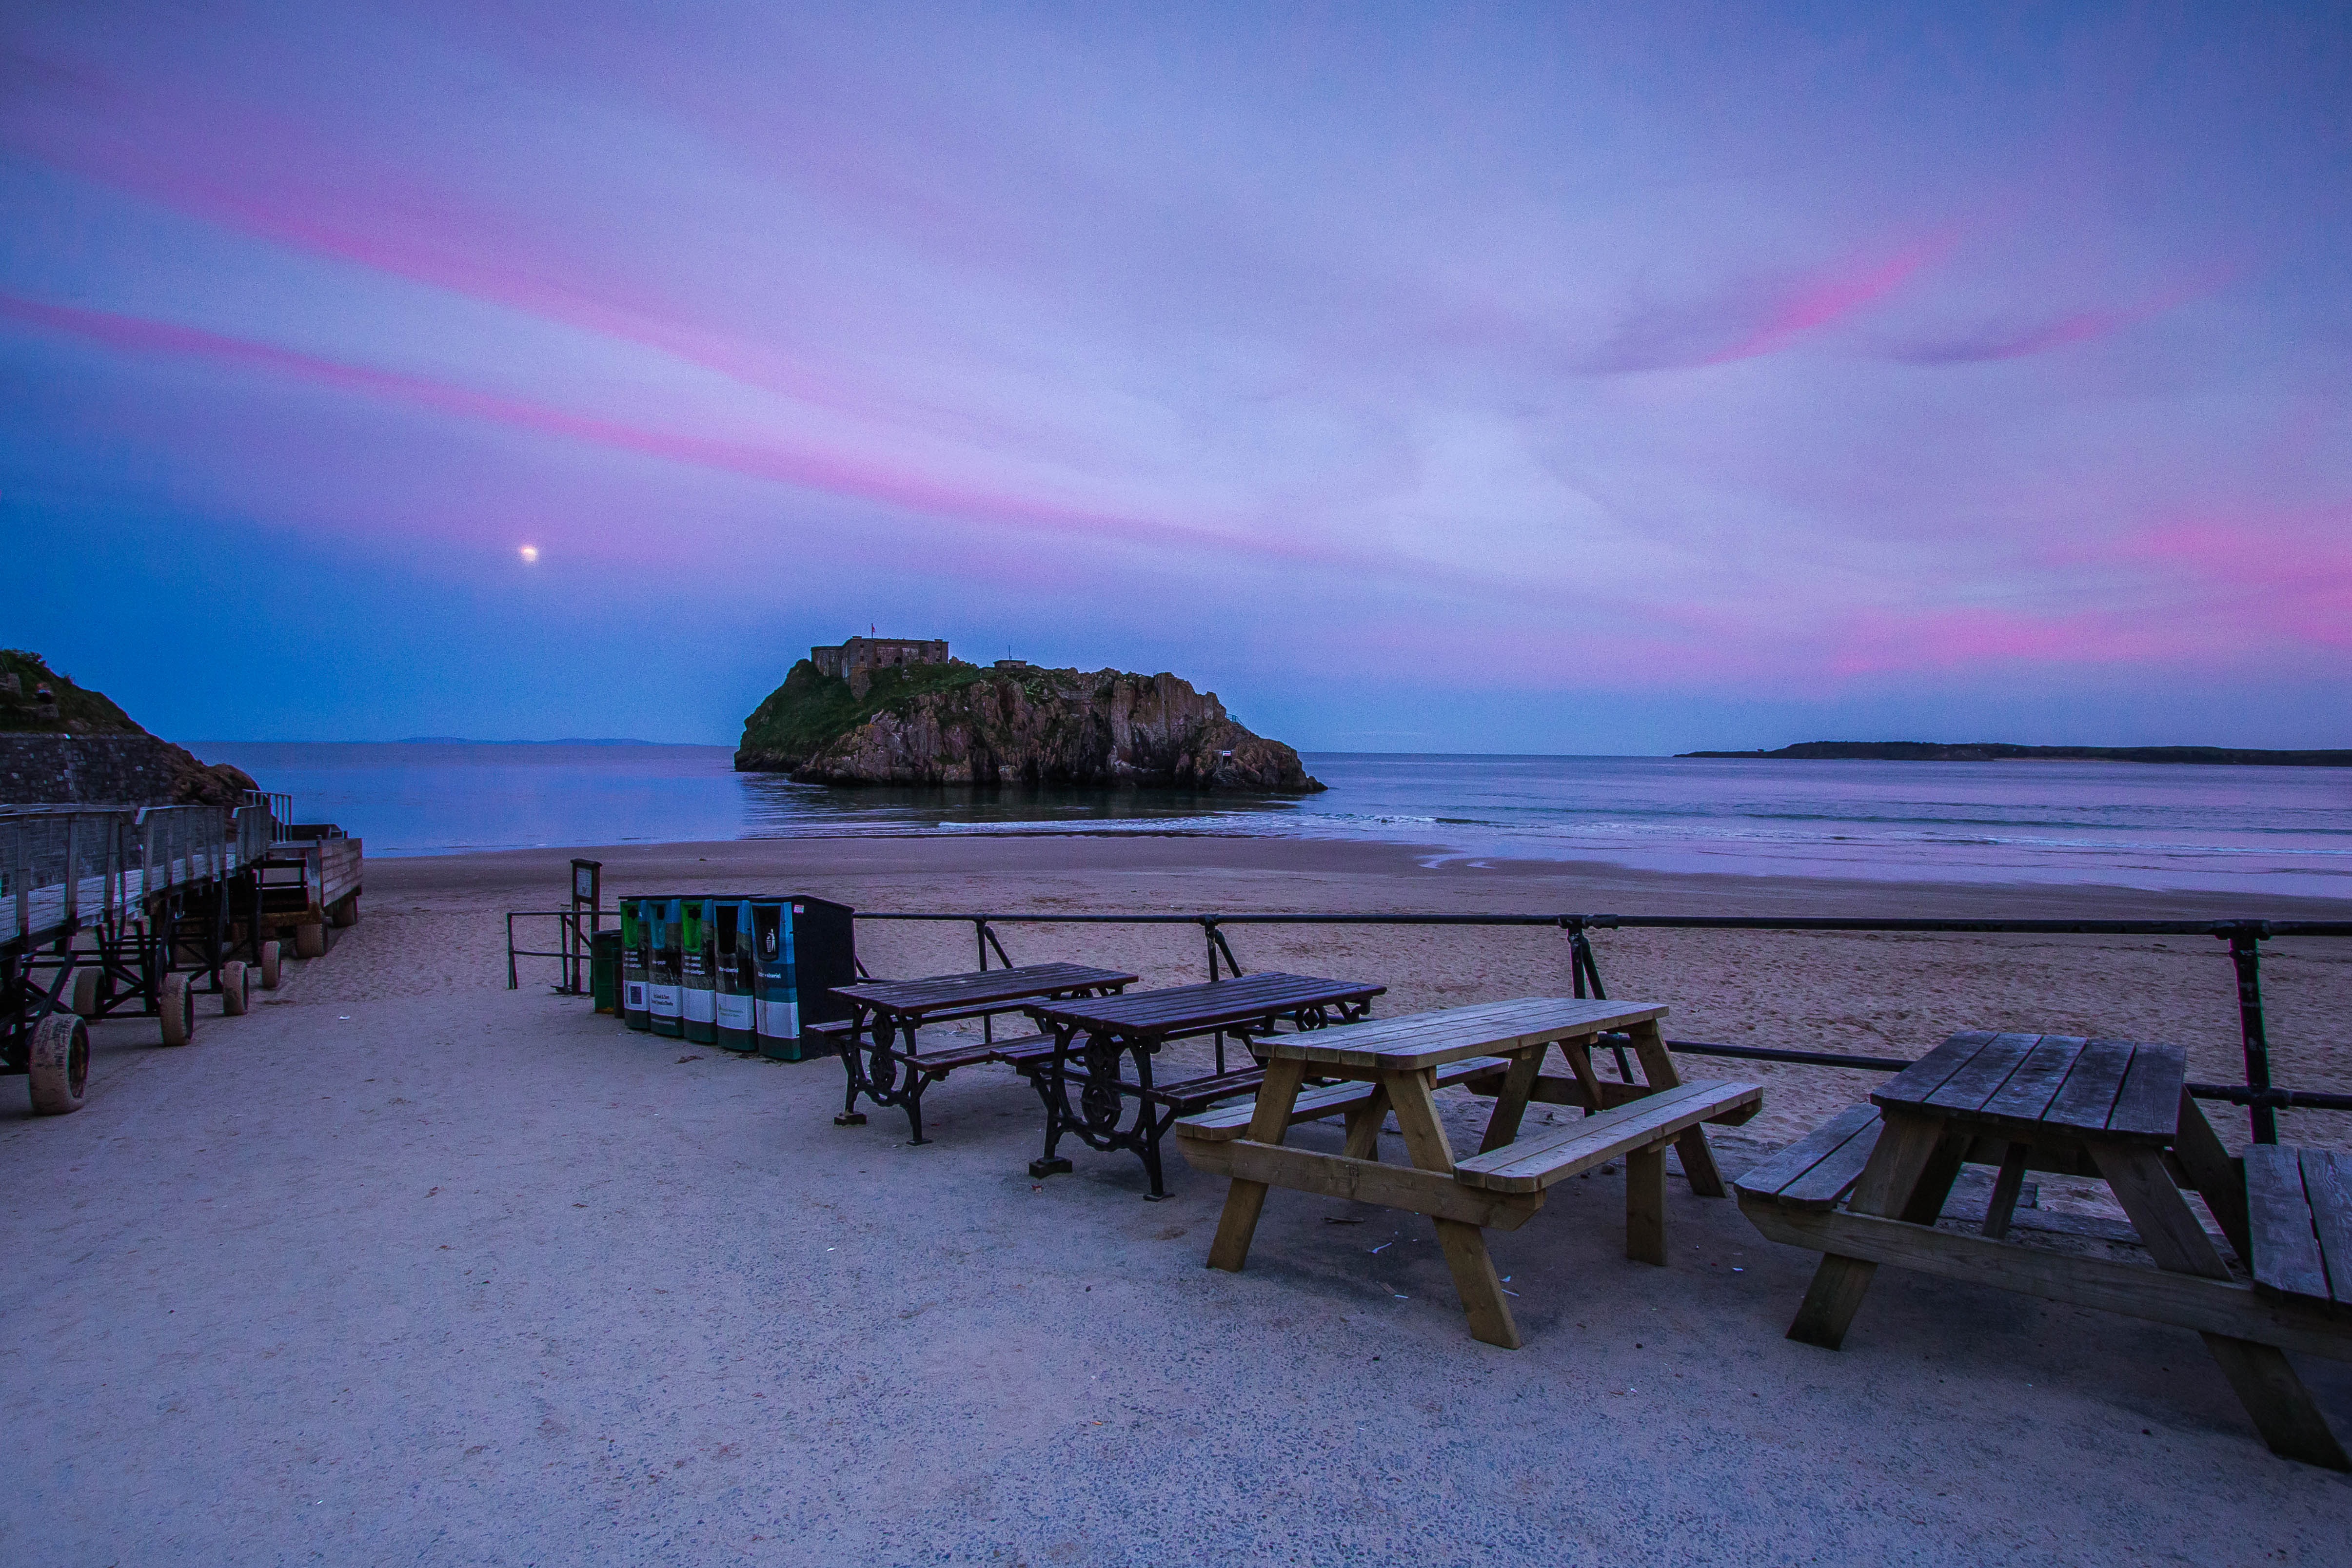
beach, sea, coast, ocean, horizon, sky, sunrise, sunset, morning, shore, dawn, vacation, dusk, evening, bay, island, full moon, body of water, in the evening, wales, resort, cape, tenby